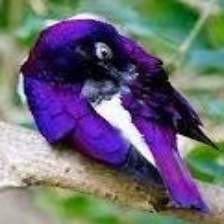
Species: VIOLET BACKED STARLING
Scientific name: CINNYRICINCLUS LEUCOGASTER